All Fired Up (The Saturdays song)

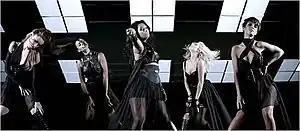
The Saturdays in the music video for "All Fired Up"

The video for the single was shot on 28 July 2011. The video was set to premiere on 9 August 2011 at 10:30am. An official teaser clip was released prior to the premiere. On the band's official site, there was a countdown clock, counting down to the premiere. However, due to technical issues, the premiere was initially set postponed until 11:00am and later until 11:30am. Eventually it was confirmed on the group's official Facebook page that the video premiere would take place on 10 August 2011 instead. The band said; We wanted this one [music video] to be kinda graphic-y and more fashion-based, which I think it is. It's different for us, because it hasn't got a storyline, which a lot of our videos have done. Like, "Ego" we were super heroes, "Notorious" we were secretaries. It's more...perhaps cooler, this one. It's just different for us.